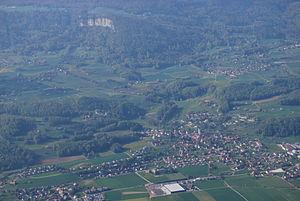
Oberbipp est une commune suisse du canton de Berne, située dans l'arrondissement administratif de Haute-Argovie.